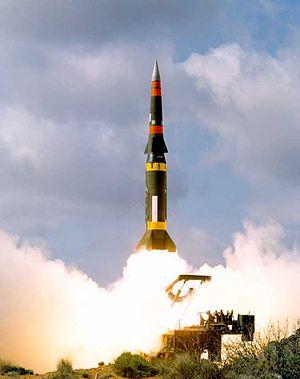
Le MGM-31 Pershing est un ancien missile balistique à carburant solide utilisé principalement par l'armée de terre des États-Unis. Il a été conçu par Martin Marietta pour remplacer le missile PGM-11 Redstone en tant qu'arme de courte portée pendant la guerre froide. Son nom lui a été donné en l'honneur du général américain John Pershing.